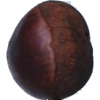
Label: Chestnut 1